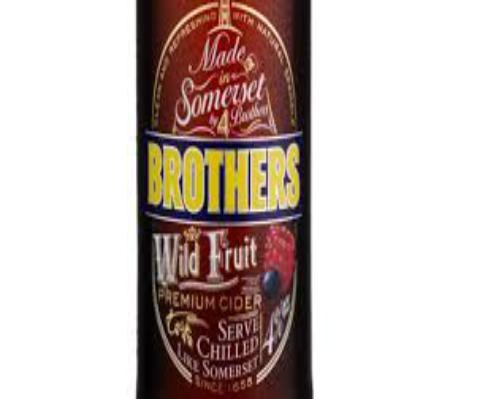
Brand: Brothers Cider
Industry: Food